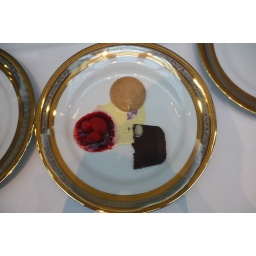
Spiced shortbread, strawberries in coulis, chocolate terrine and creme anglaise garnished with a cat mint flower